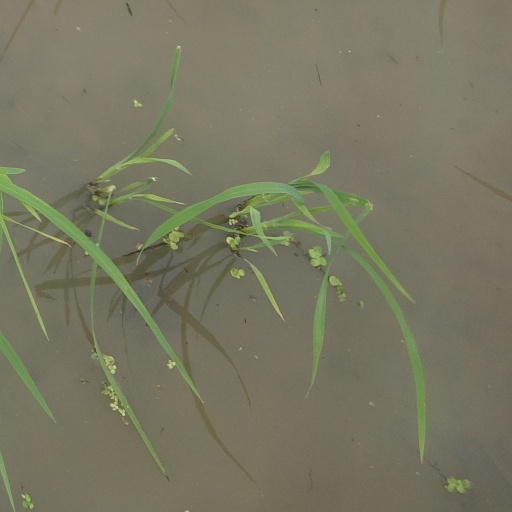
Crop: rice